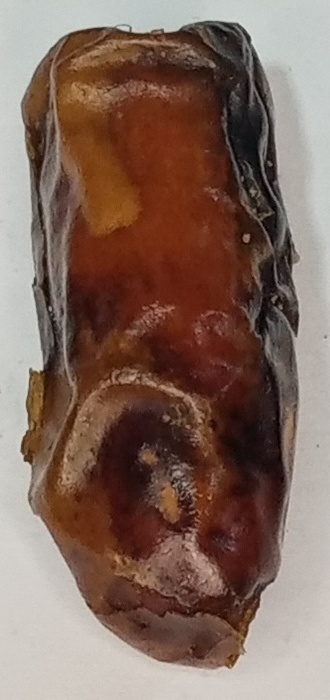
Variety: gajar
Size: large
Grade: grade-3